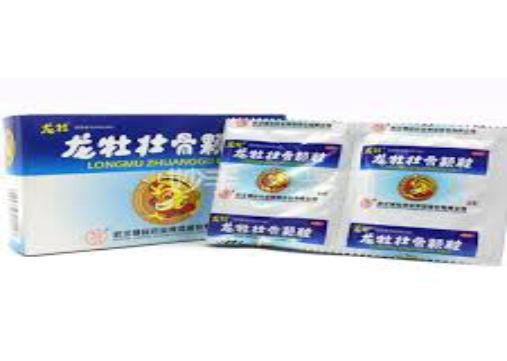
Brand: longmu-1
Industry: Medical